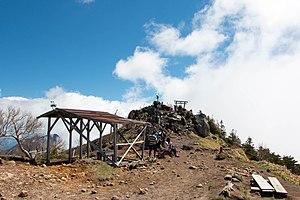
Japon